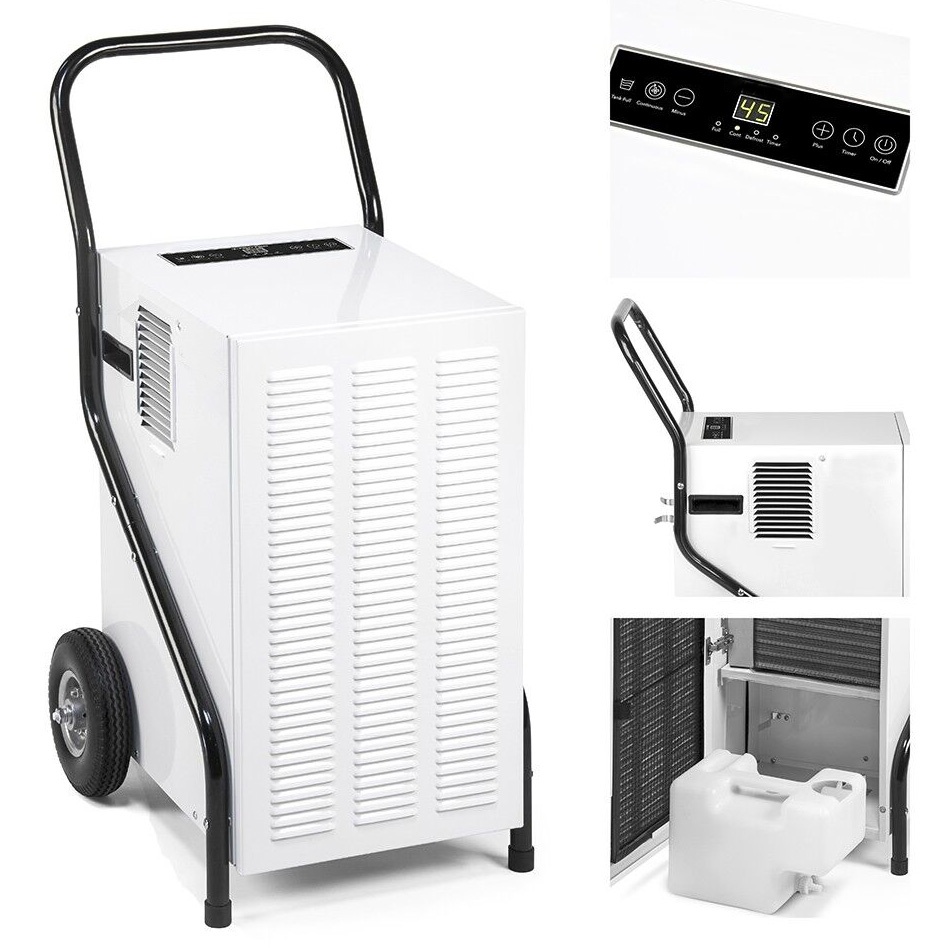
Bautrockner Profigerät, Luftentfeuchter. Trockner - bis 52 Liter / Tag.
Produktinformation des Profi-Bautrockners, auch für Dauerbetrieb ausgelegt. Damit trocken Sie alles! Empfohlen für Raumgrößen bis 94 qm. Der Luftentfeuchter TTK 171 Eco von eignet sich ideal für Flächen bis zu 80 m² bzw. Räume bis zu 220 m³. Er zeichnet sich durch eine hohe Entfeuchtungsleistung von bis zu 52 Litern pro Tag aus. Der integrierte Wasserbehälter des Profi-Bautrockners hat ein Fassungsvermögen von 6,6 Litern und muss erst nach dieser Menge entleert werden. Die Bedienung erfolgt komfortabel über ein digitales Bedienfeld, welches eine einfache Steuerung ermöglicht. Zusätzlich bietet der Entfeuchter die Möglichkeit, das Ein- und Ausschalten vorzuprogrammieren. Hauptmerkmale: Luftleistung: 210 m³/h Produktart: Bautrockner Empfohlene Raumgröße: 70 bis 94 m² Spannung: 221 - 230 V Modell: BT171 Wassertankvolumen: 6,6 Liter Schallpegel: 52 dB(A) Besonderheiten: Timer, Staubfilter, LED-Anzeige, Sichtbare Wasserstandsanzeige, Abnehmbarer Wassertank, Automatikmodus, Mit Pumpe, Tragegriff Entfeuchtungsleistung: 52 Liter/Tag Farbe: Weiß Abmessungen: Höhe 90 cm, Breite 45 cm Zusätzliche Merkmale: Robuste und leistungsstarke Technik, ideal für den Einsatz in feuchten Räumen, nach Hochwasser, Keller, Wasserschäden oder Labor, Lager und Werkstatt. Fahrwagenkonstruktion mit Griffstange und großen Rädern für einfachen Transport. Einfache und schnelle Inbetriebnahme dank eines pflegeleichten Bedientableaus mit Digitalanzeige. Hygrostatgesteuerter Automatikbetrieb mit anpassbarer Zielvorgabe in Prozentschritten. Integrierte Memoryfunktion für die Beibehaltung der Einstellungen bei Stromausfall. (Um Dauerbetrieb zu gewährleisten.) Möglichkeit zum Anschluss eines externen Kondensatablaufs und optionaler Pumpe für längere Trockenhaltungsaufgaben. Spezieller Druckventilator für punktuelle Trockenluftbeaufschlagung oder Hohlraumtrocknung mittels optional erhältlichem Luftschlauchadapter. Leistungsmerkmale im Überblick: Wirtschaftliche Lösung für typische Entfeuchtungseinsätze im gewerblichen Bereich. Hohe Entfeuchtungsleistung, auch bei niedrigen Temperaturen. Stabile Stahlkonstruktion in Fahrwagenausführung. Transportabel und lagerbar in jeder Position dank Rollkolbenkompressor. Timer-Funktion für geplantes Ein- und Ausschalten. Luftschlauchanschluss für spezifische Trocknungsaufgaben (Adapterstutzen optional erhältlich). Wartungsfreundliche Konstruktion mit Magnetverschlusstür. Verschiedene Betriebsmodi inklusive hygrostatgesteuerter und permanenter Entfeuchtung. Maximale Entfeuchtungsleistung: 52 Liter/24 Stunden. Maximale Luftleistung: 450 m³/h. Technische Daten: Entfeuchtungsleistung: 22 l/24h bei 20 °C / 60 % r.F., 51 l/24h bei 30 °C / 80 % r.F., max. 52 l/24h Luftmenge: Max. 450 m³/h Empfohlene Raumgröße für Trockenhaltung: 230 m³ / 94 m² Umgebungsbedingungen: Temperaturbereich 5-32 °C, Feuchtebereich 20-90 % r.F. Elektrische Werte: Netzanschluss 220 - 240 V/50 Hz, Nennstromaufnahme 2,7 A, Leistungsaufnahme 0,65 kW, empfohlene Absicherung 16 A, Anlaufstrom 15 A. Elektroanschluss: CEE 7/7. Kompressor: Rollkolbenkompressor, Kältemitteltyp R290 (230 g), GWP Faktor 3, CO2-Äquivalent 0.00069 t. Wasserbehälter: Inhalt 5,5 Liter. Schallwerte: 52 dB(A) in 1 m Entfernung. Abmessungen (LxBxH): 525 mm x 490 mm x 900 mm. Gewicht: 41 kg. Art.-Nr. BAUTR171
Brand: Premium Box
Category: Home & Garden > Household Appliances > Climate Control Appliances > Dehumidifiers